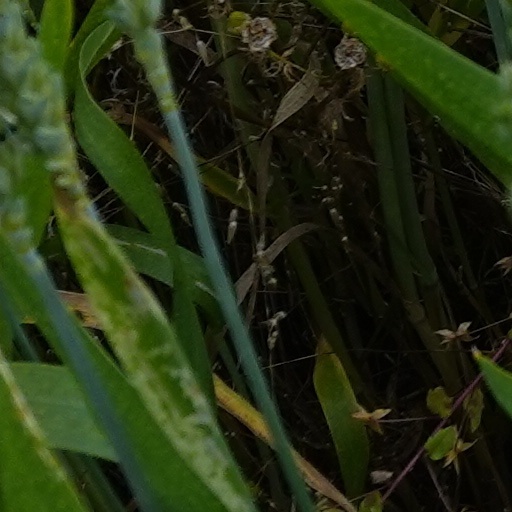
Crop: wheat